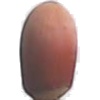
Label: hazelnut